Charles Macklin

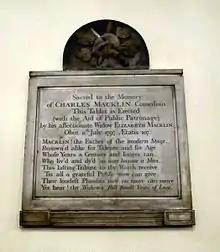
Macklin's memorial plaque in St Paul's in Covent Garden

In about 1768 Johan Zoffany created a painting of Macklin's renowned role of Shylock. Maria Macklin was included in the painting in the role of Portia and Jane Lessingham is at the foot of the dias. The painting is unusual in that it includes the lawyer Lord Mansfield to the left who may have commissioned the painting. The painting is now in The Tate in London.